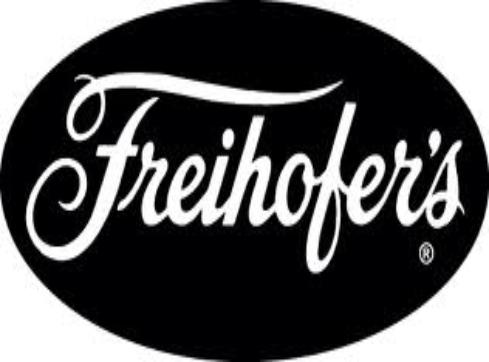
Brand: Freihofers
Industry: Food